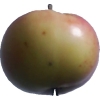
Label: Apple 11